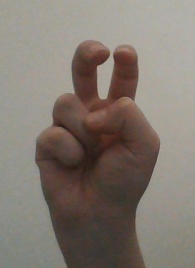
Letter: toot